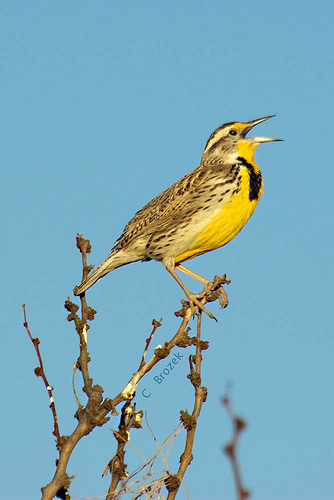
this bird with an open beak has a black breast and a yellow belly.
a bird with spotted wings, a yellow belly, and a large white beak.
this yellow bird has a pointy sharp black beak with darl brown spots covering its body from its nape to its tail.
yellow belly bird with black throat and brown and tan spotted primary and secondaries.
this bird has a sharp beak, yellow belly, white eyebrow, and a black stripe on it's breast.
this medium sized bird has a long slender beak and features a bright yellow body, a black accent patch on the breast, multi colored stripes on the head, and brown and off white mottled wings.
this bright bird has a yellow belly accented by a light brown eyebrow and darker brown wings/back/rump that are also speckled.
this bird has wings that are brown and has a yellow belly
this bird has a bright yellow breast and a pointed bill
this bird is yellow with black stripes, a small head, long yellow legs, and a narrow beak.
Species: Western Meadowlark